List of mayors of Sierre

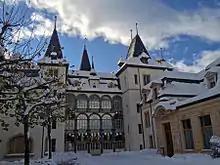

This is a list of mayors of Sierre in canton of Valais, Switzerland. The city of Sierre is governed by a nine-member executive (') chaired by the mayor (').